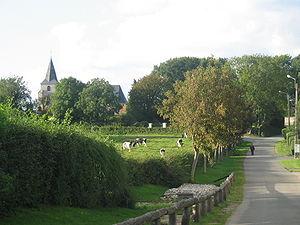
Wailly-Beaucamp est une commune française située dans le département du Pas-de-Calais en région Hauts-de-France.